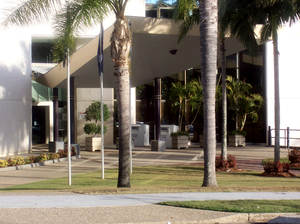
Logan City
Logan City Council
Logan City er befolkningsmæssigt den tredje største by i den australske delstat Queensland, med sine ca. 177.000 indbyggere.